Aylmer Bourke Lambert

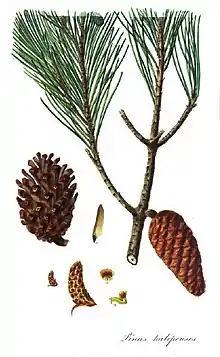

Aylmer Bourke Lambert (2 February 1761 – 10 January 1842) was a British botanist, one of the first fellows of the Linnean Society.